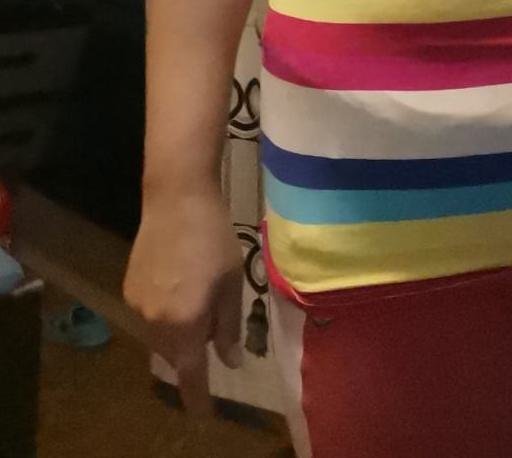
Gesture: no_gesture